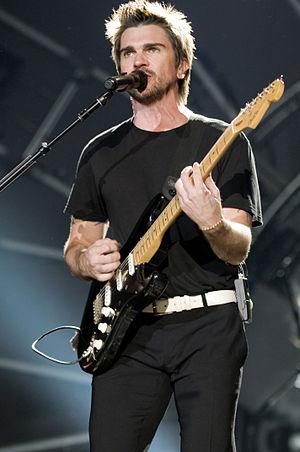
L'hymne national de la Colombie est le chant patriotique de la Colombie, en Amérique du Sud.